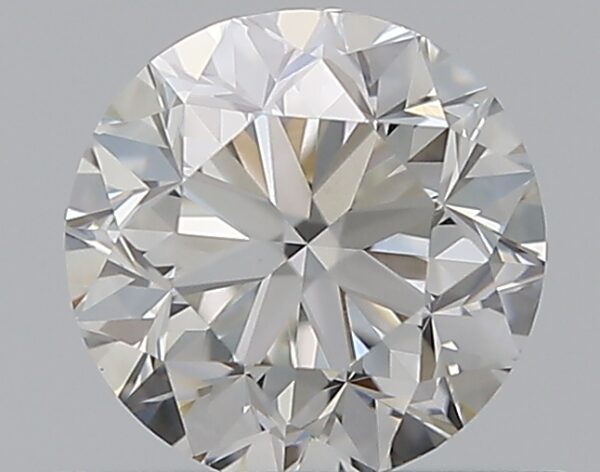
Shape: round
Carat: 0.5
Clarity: VS2
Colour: G
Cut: GD
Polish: VG
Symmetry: VG
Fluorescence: N
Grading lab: GIA
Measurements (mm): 4.81 x 4.87 x 3.23